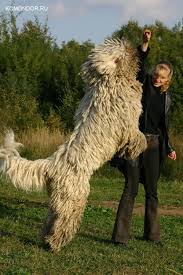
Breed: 318-n000115-komondor